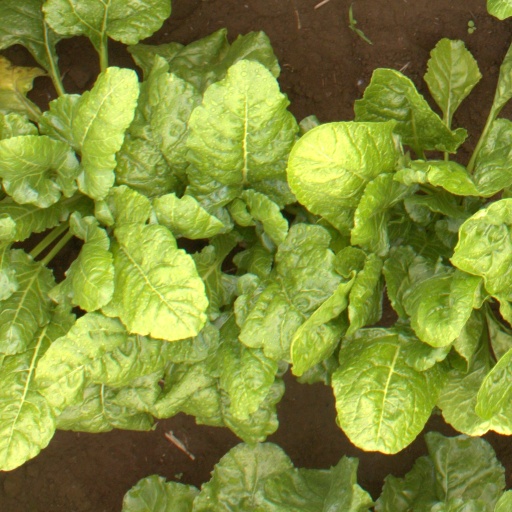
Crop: sugar beet